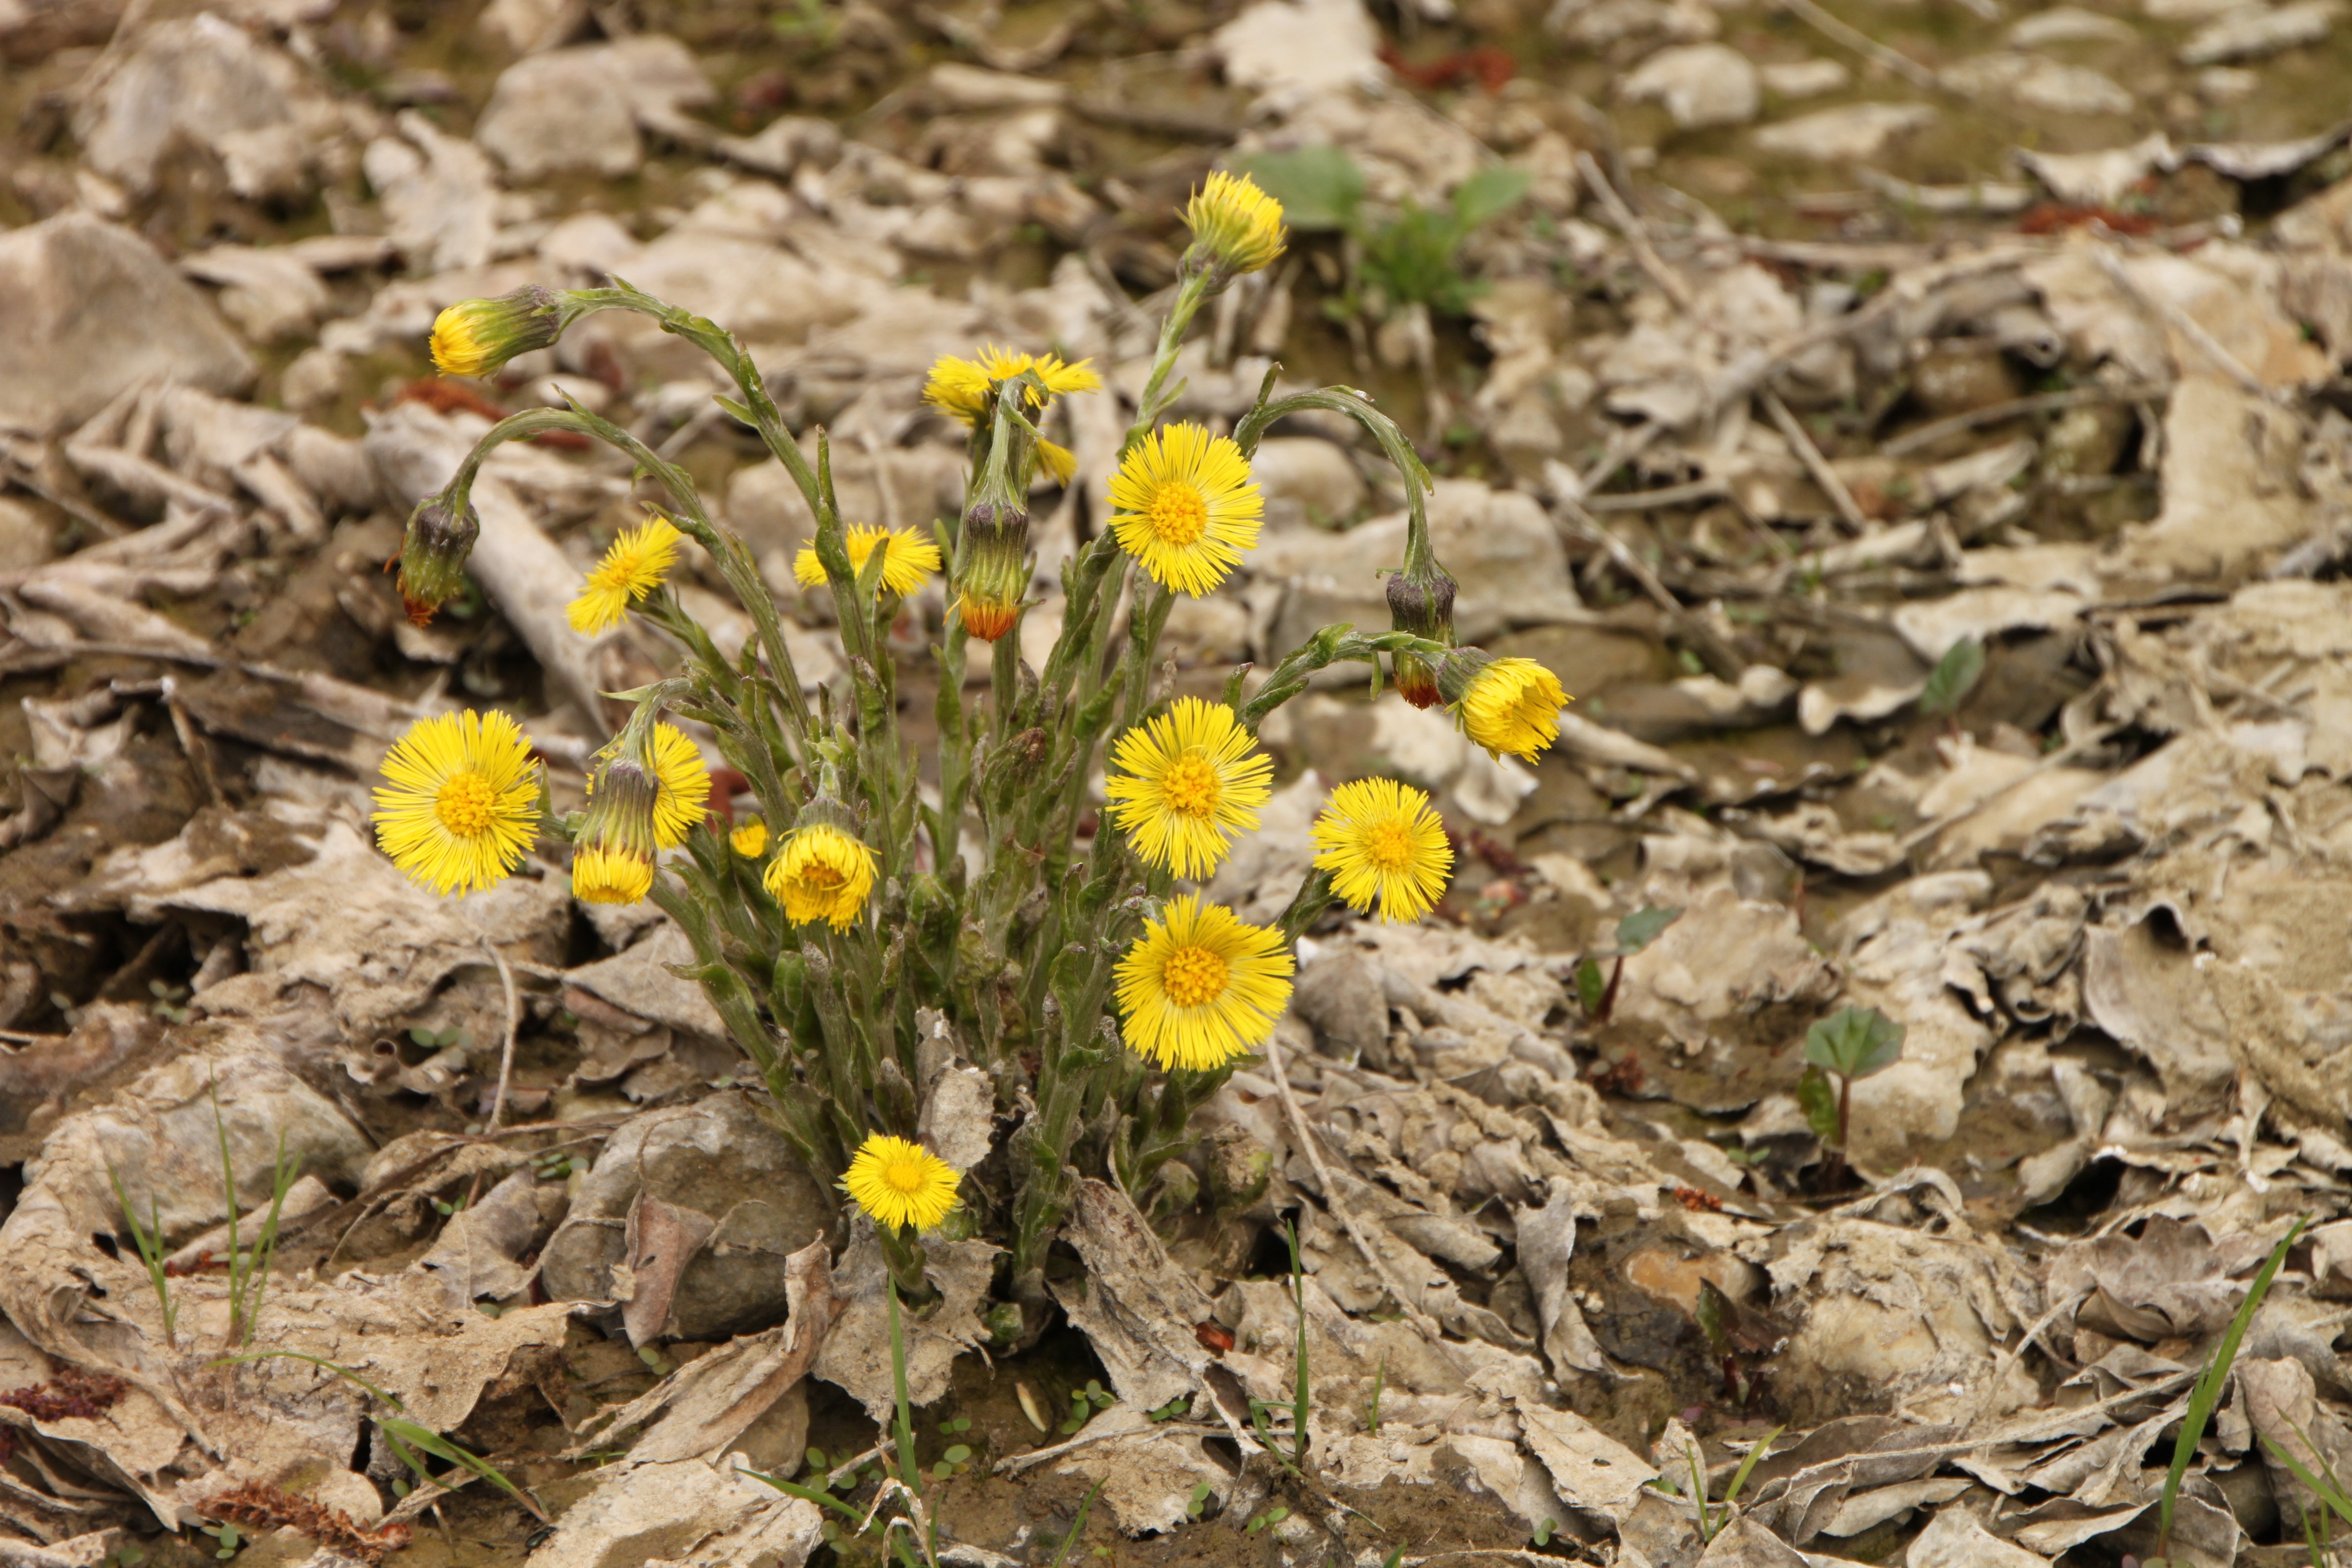
water, plant, flower, river, spring, botany, yellow, flora, plants, wildflower, flowers, edge, angiosperms, flowering plant, coltsfoot, daisy family, subshrub, land plant, flatweed